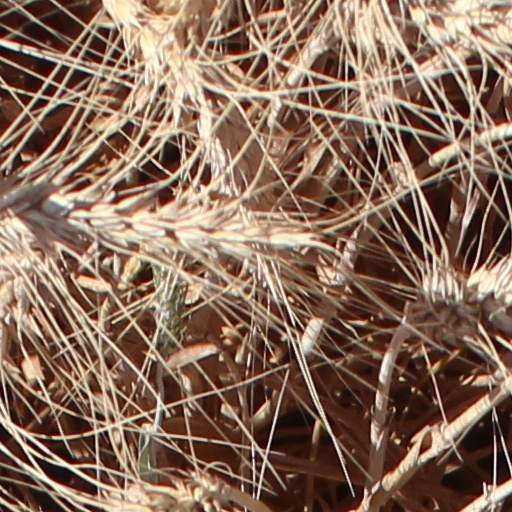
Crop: wheat